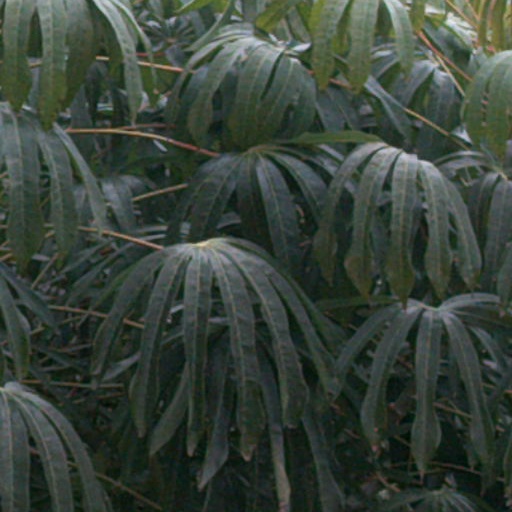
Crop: cassava